Mousa Khani Mansion

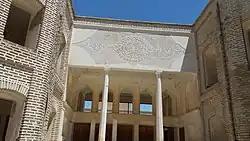

Mousa Khani Mansion is located in Iran, in the city of Shahr-e Babak of Kerman province. It is one of the monuments dating to the Qajar era.